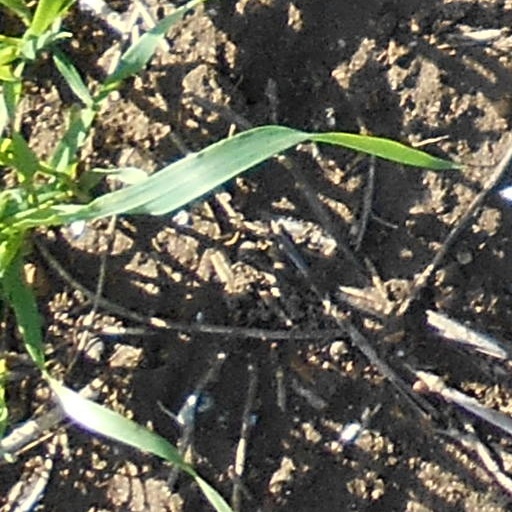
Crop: wheat